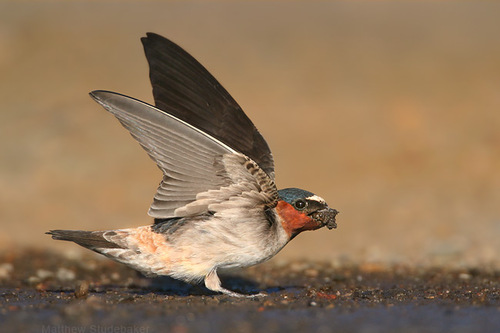
a brown bird with spread brown wings and orange throat and orange spots on its flank has a white crown and blue nape.
this small bird has a tri-colored head wa blue cap, a white forehead and a brown chin and neck.
this bird is white, blue, red and black in color with a black beak and black eye rings.
this bird is white with black on its wings and has a very short beak.
this bird has a white crown, grey nape, orange throat, and its belly is white with tinges of grey, while its flank is tinged orange on white.
this bird has a blue crown, brown cheek patch, white breast, belly and abdomen and gray wings and tail.
this bird has wings that are grey and has an orange throata dark brown bird with a white belly, blue crown and a red throat.
this bird is a smaller bird, the head is multi colored with orange and blue it has a white belly and the wings are a dark color.
this bird is white and brown in color, and has a black beak.
Species: Cliff Swallow